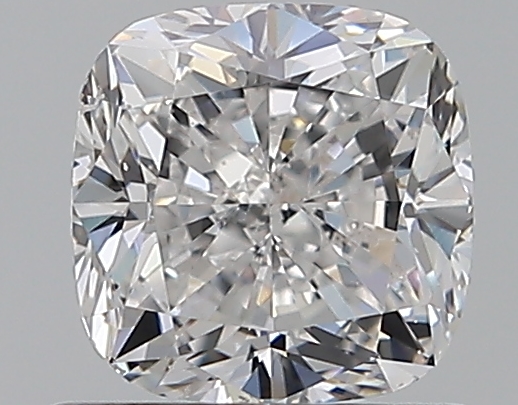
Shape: cushion
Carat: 0.8
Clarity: SI1
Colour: D
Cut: EX
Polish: EX
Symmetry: VG
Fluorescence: ST
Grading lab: GIA
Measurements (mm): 5.15 x 5.15 x 3.55